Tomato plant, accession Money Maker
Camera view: bottom (45 deg); turntable rotation: 270 degrees
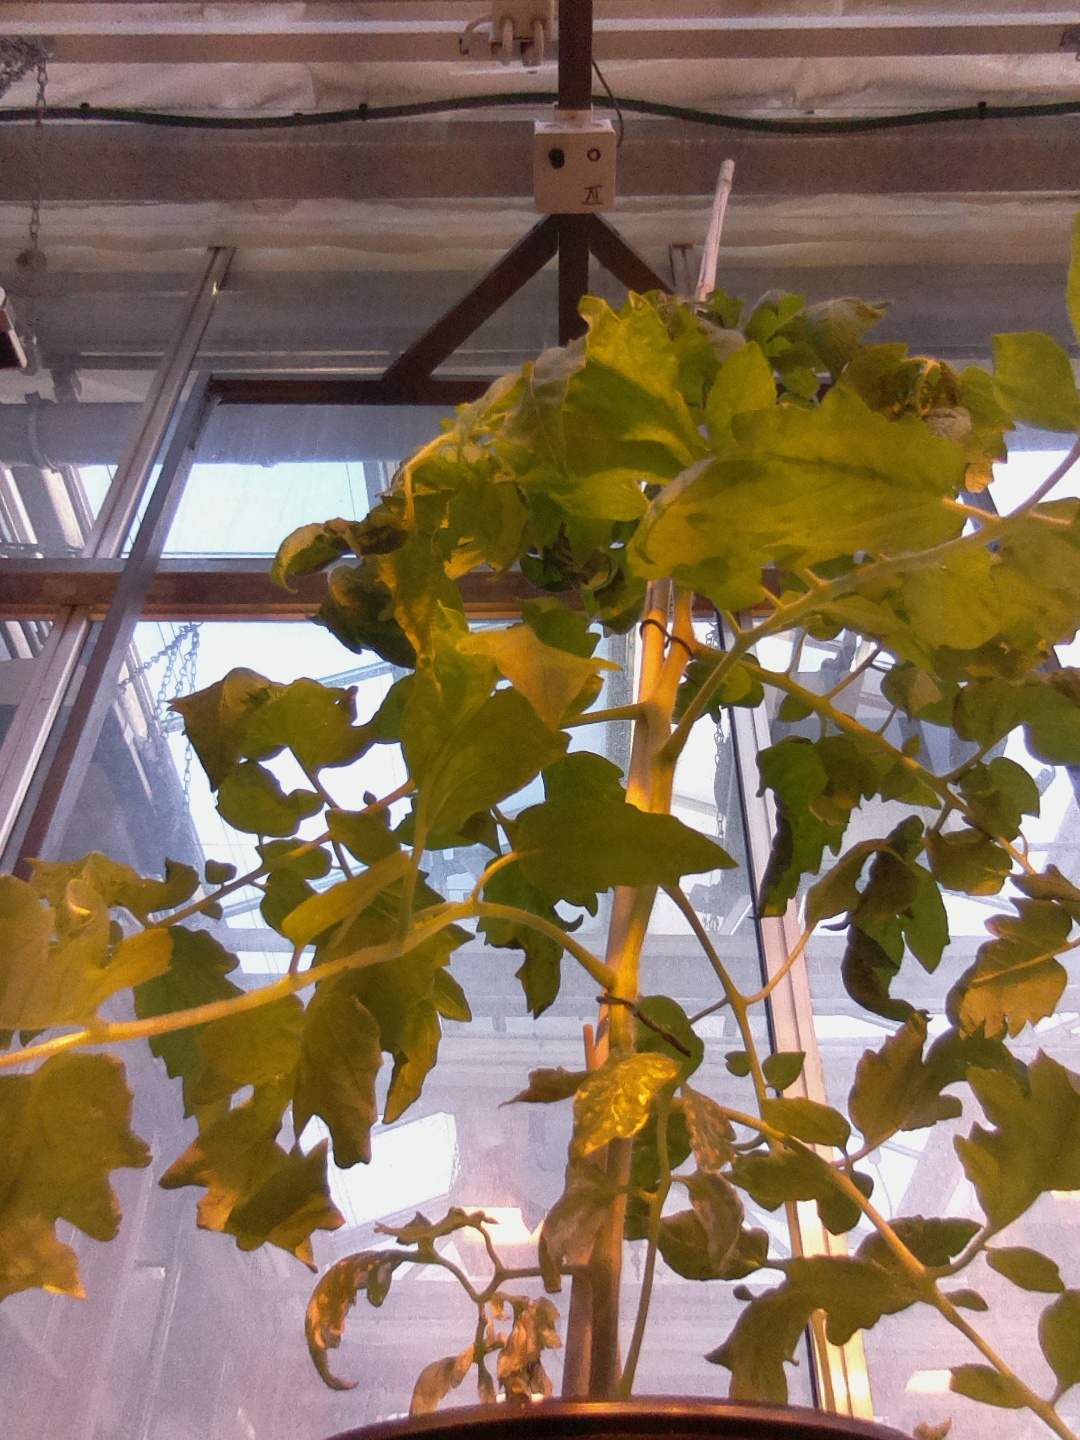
BBCH growth stage 60: First flowers open